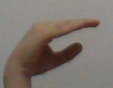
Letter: jeem